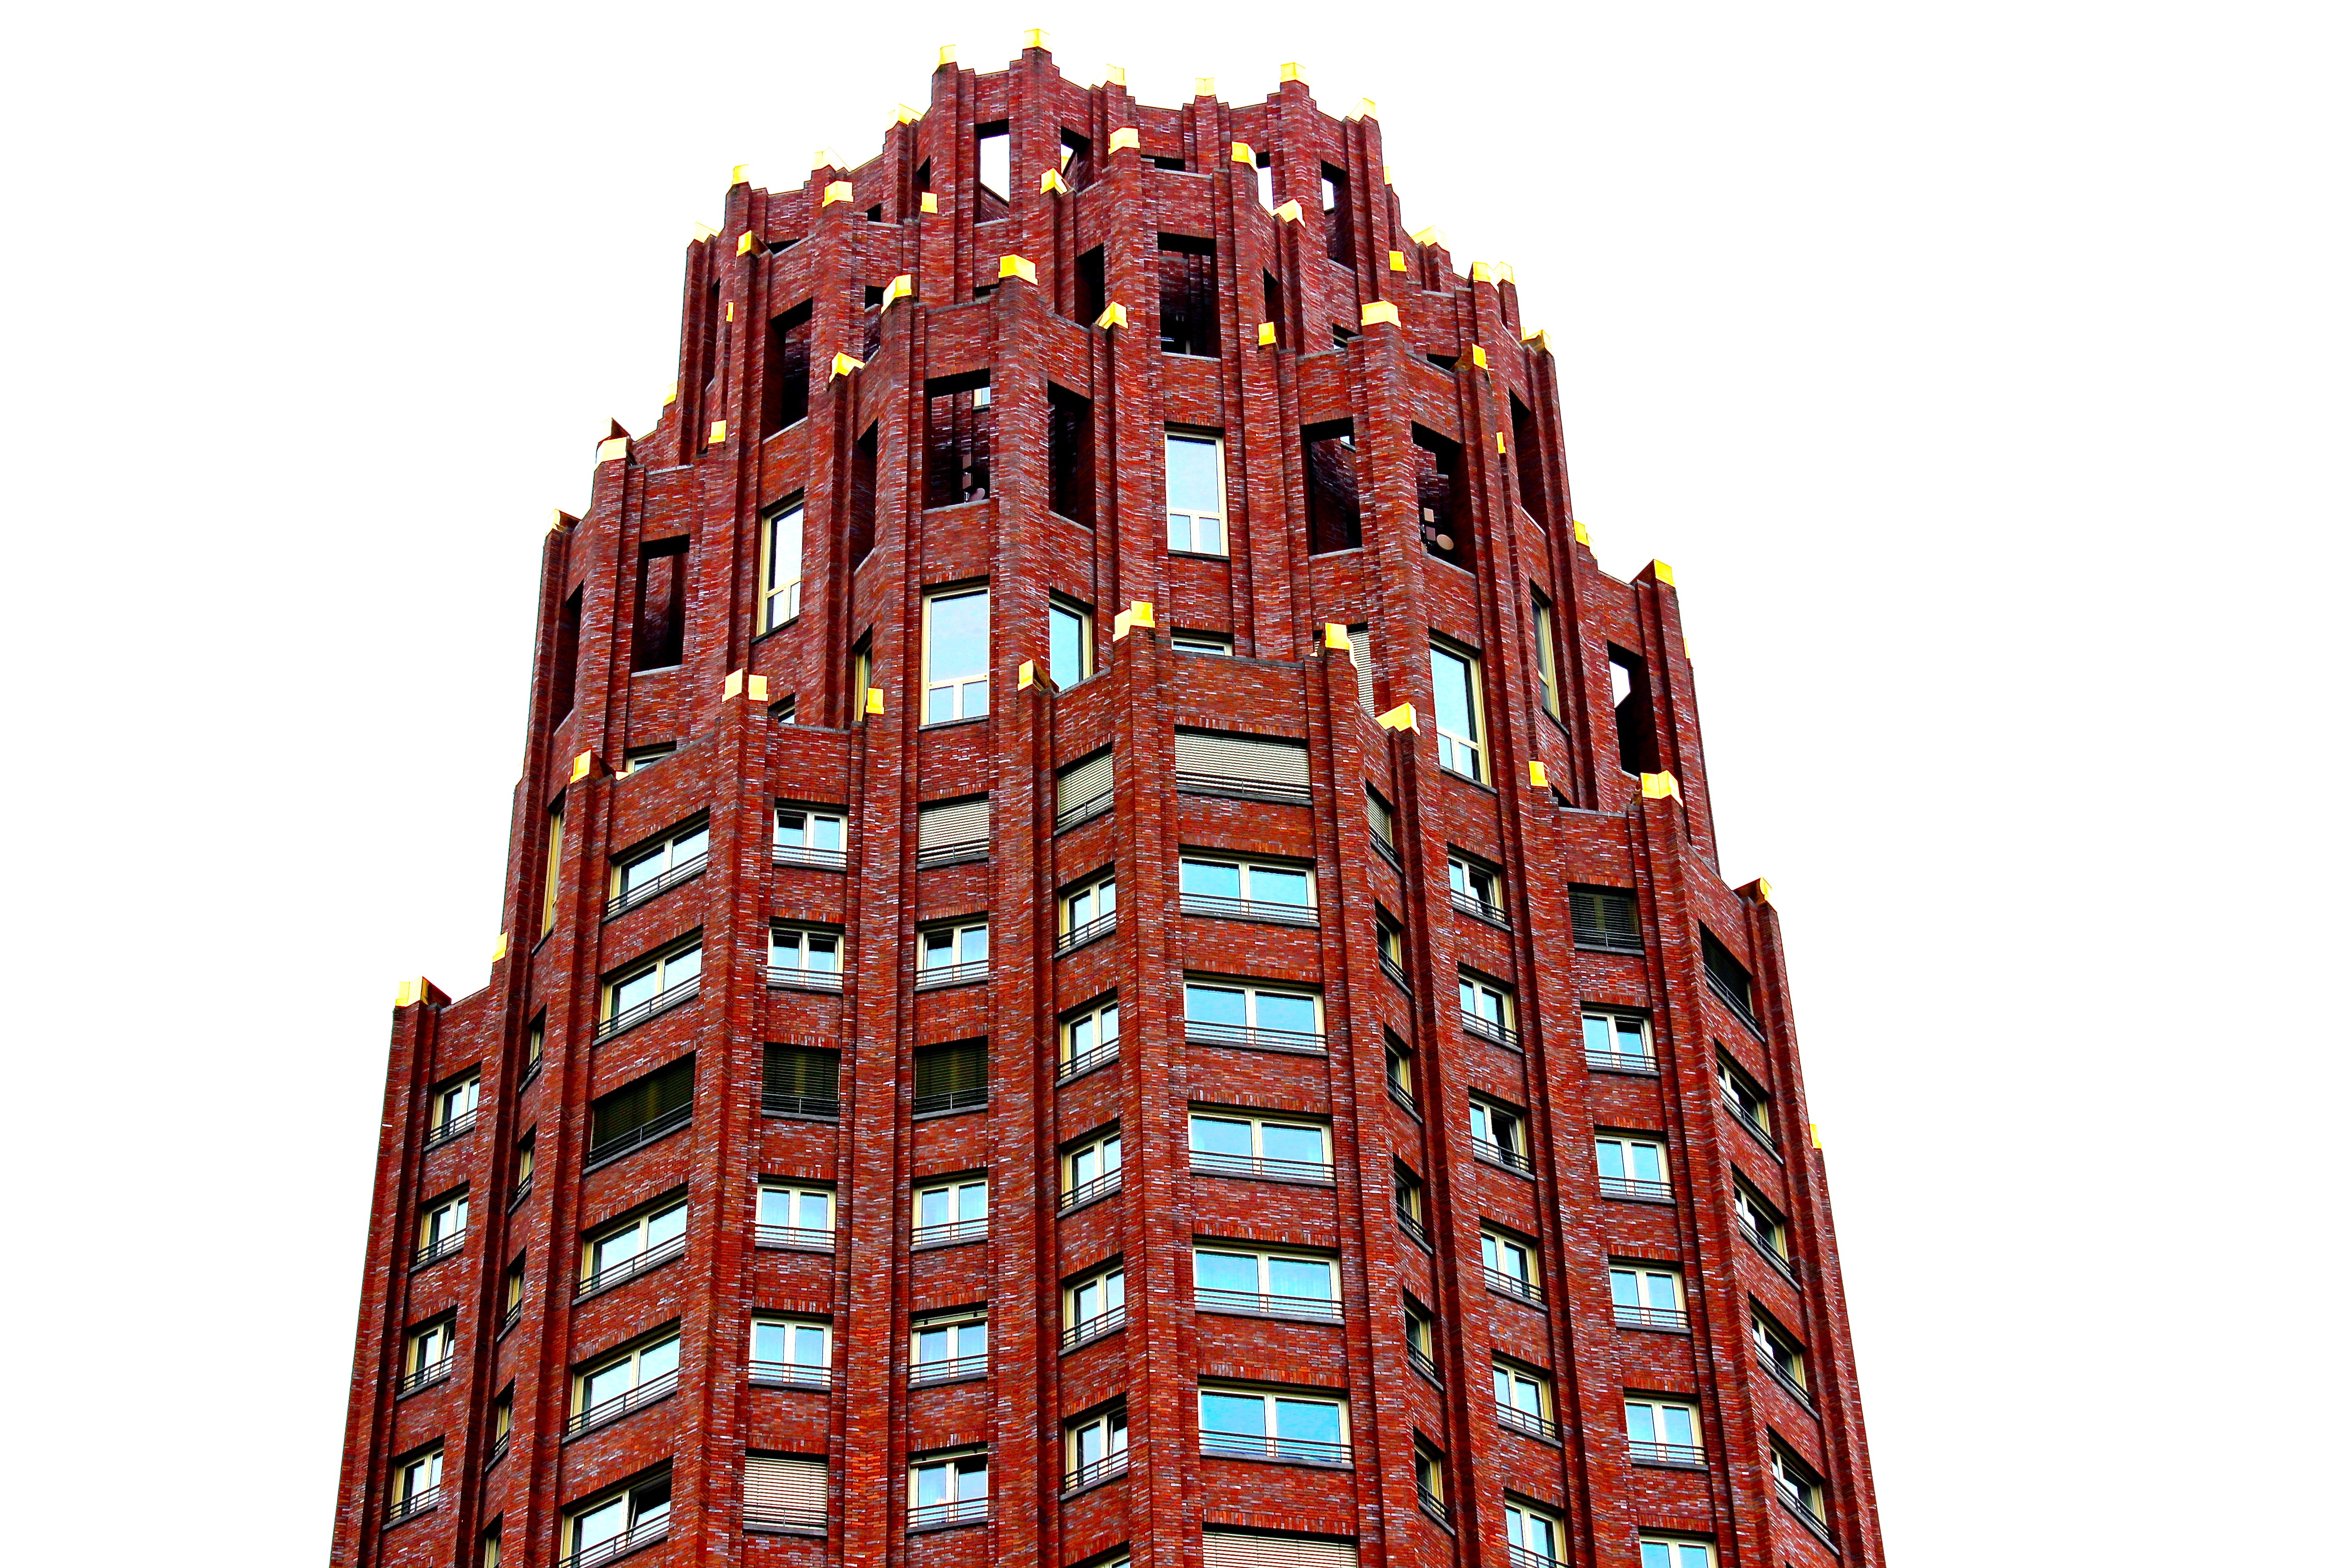
architecture, perspective, building, skyscraper, tower, landmark, facade, tower block, high rise, low angle shot